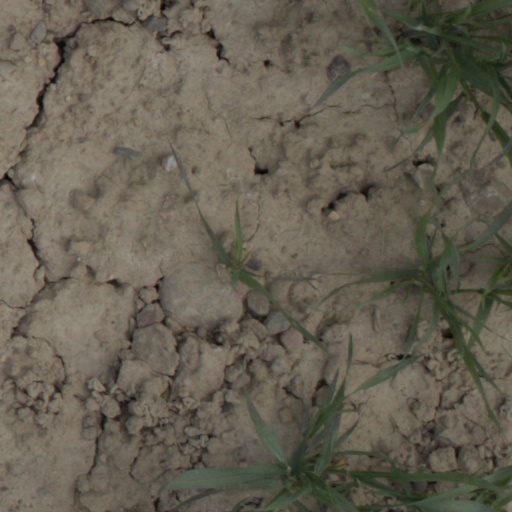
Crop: wheat